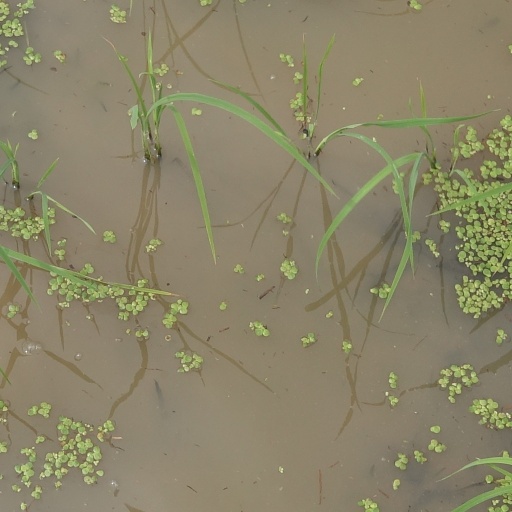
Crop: rice